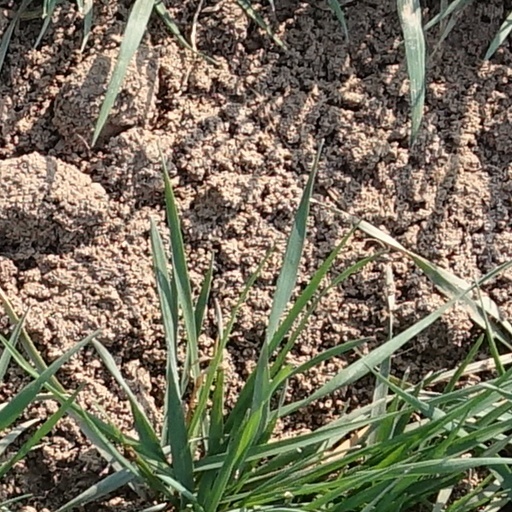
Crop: wheat